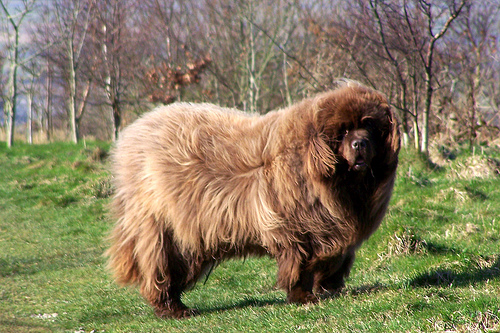
Animal: dog
Breed: newfoundland